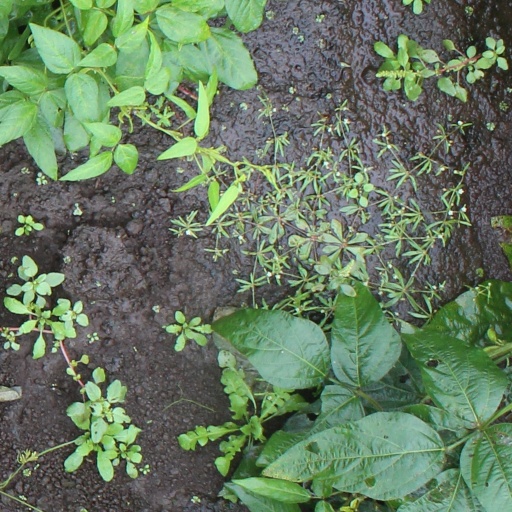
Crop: soybean